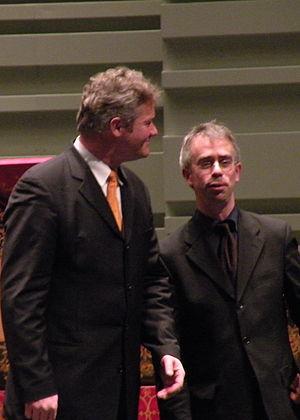
Le ténor allemand Hans Jörg Mammel et le chef d'orchestre français Pierre Hantaï, le 30 janvier 2009 lors de La Folle Journée de Nantes.
Pierre Hantaï, né à Paris le 28 février 1964, est un claveciniste et chef d'orchestre français.
Hans Jörg Mammel est un ténor d'opéra et de concert allemand.